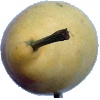
Label: Pear 2